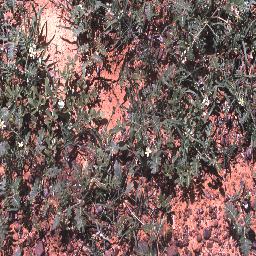
Label: negative